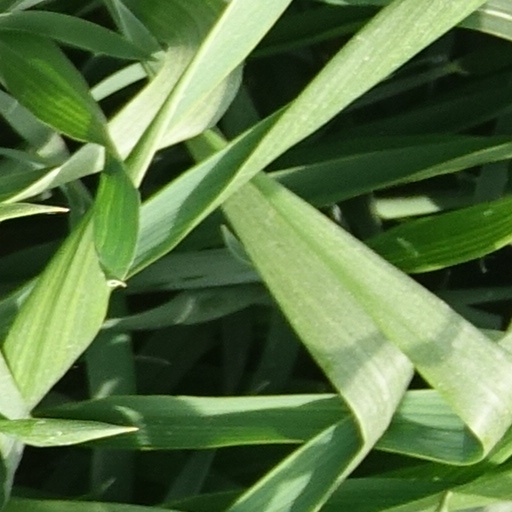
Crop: wheat